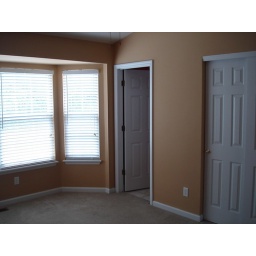
master bedroom - bay window - bathroom door and her closet - during move in